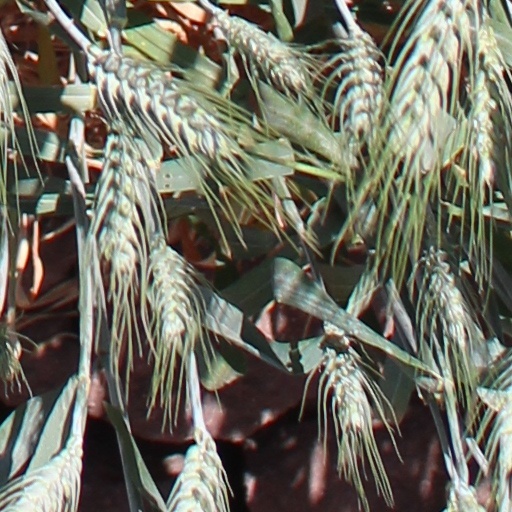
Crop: wheat